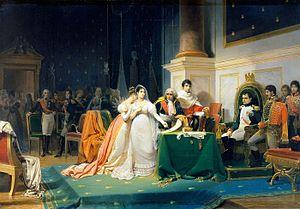
Le divorce de l'fr:Impératrice Joséphine 15 décembre 1809
Marie Josèphe Rose Tascher de La Pagerie, dite Joséphine de Beauharnais, née le 23 juin 1763 aux Trois-Îlets en Martinique et morte le 29 mai 1814 au château de Malmaison à Rueil-Malmaison, est la première épouse de l’empereur Napoléon Iᵉʳ de 1796 à 1809. À ce titre, elle est impératrice des Français de 1804 à 1809 et reine d'Italie de 1805 à 1809.
Henri-Frédéric Schopin, né à Lübeck le 12 juin 1804 et mort à Montigny-sur-Loing le 21 octobre 1880, est un peintre français.
Le divorce de Napoléon Iᵉʳ et Joséphine de Beauharnais le 15 décembre 1809 est un événement du premier Empire qui voit la séparation de l'Empereur Napoléon Iᵉʳ avec sa première épouse Joséphine de Beauharnais qui l'avait épousé civilement le 9 mars 1796 et religieusement le 30 mars 1804.